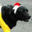
Label: dog